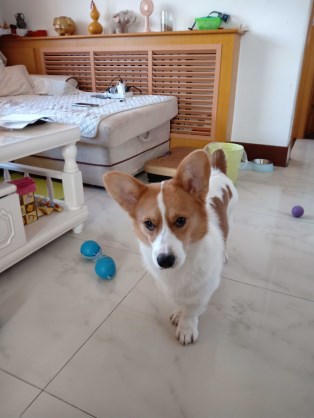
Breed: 2909-n000116-Cardigan